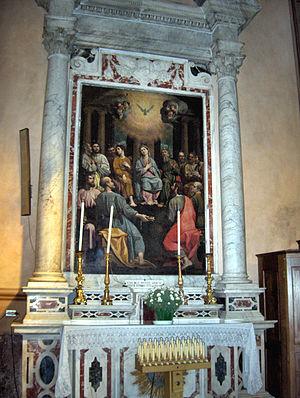
Bernardo Castello ou Castelli est un peintre italien baroque, de la famille d'artistes Castello active à Gênes.